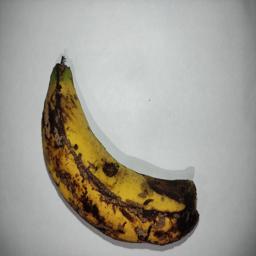
Banana variety: Sagor Kola